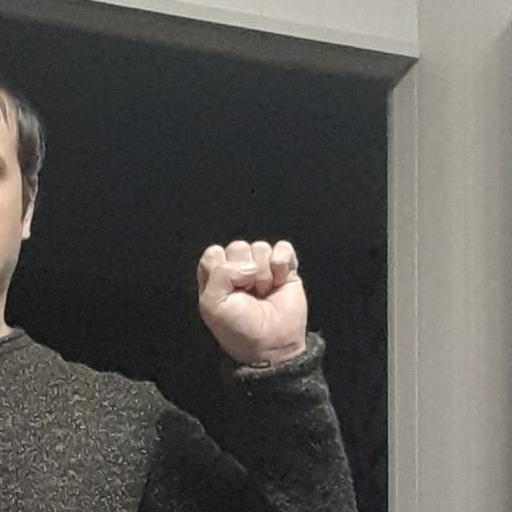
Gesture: fist